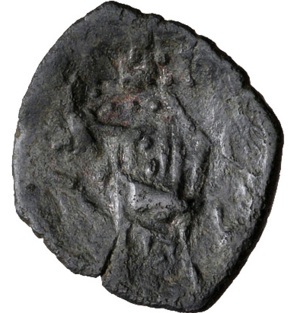
Basile Iᵉʳ de Trébizonde est empereur de Trébizonde d'août 1332 à sa mort en 1340.